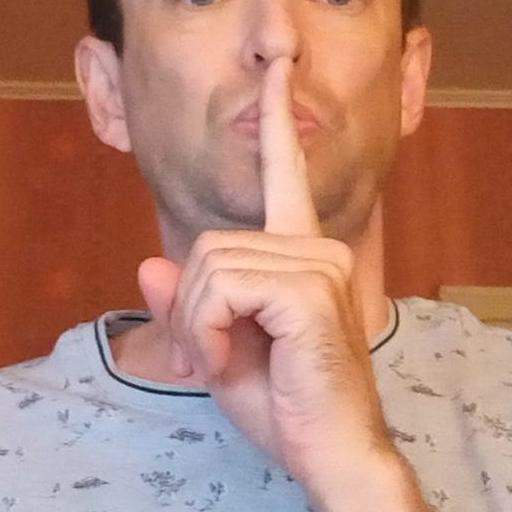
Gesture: mute